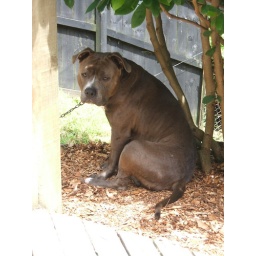
Ansul was in the dog house and this is his punishment, being chained, poor poochie.